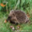
Label: porcupine